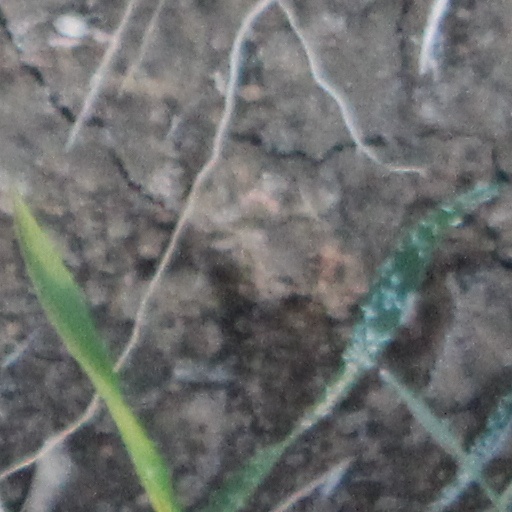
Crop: wheat